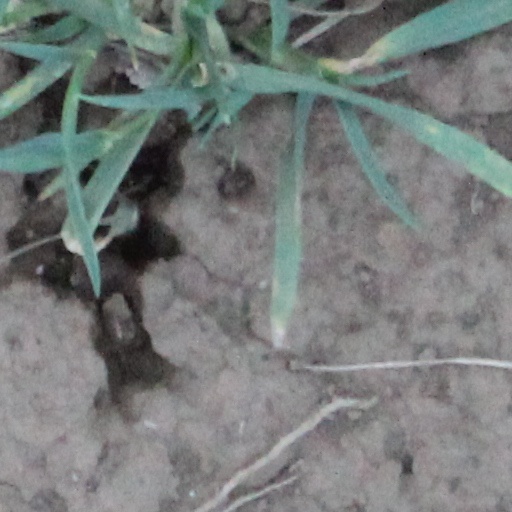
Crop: wheat